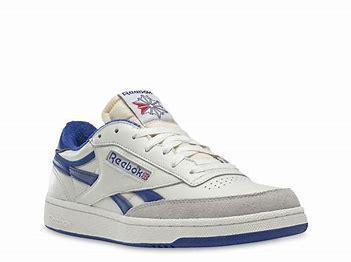
Brand: Reebok
Model: Club C Revenge